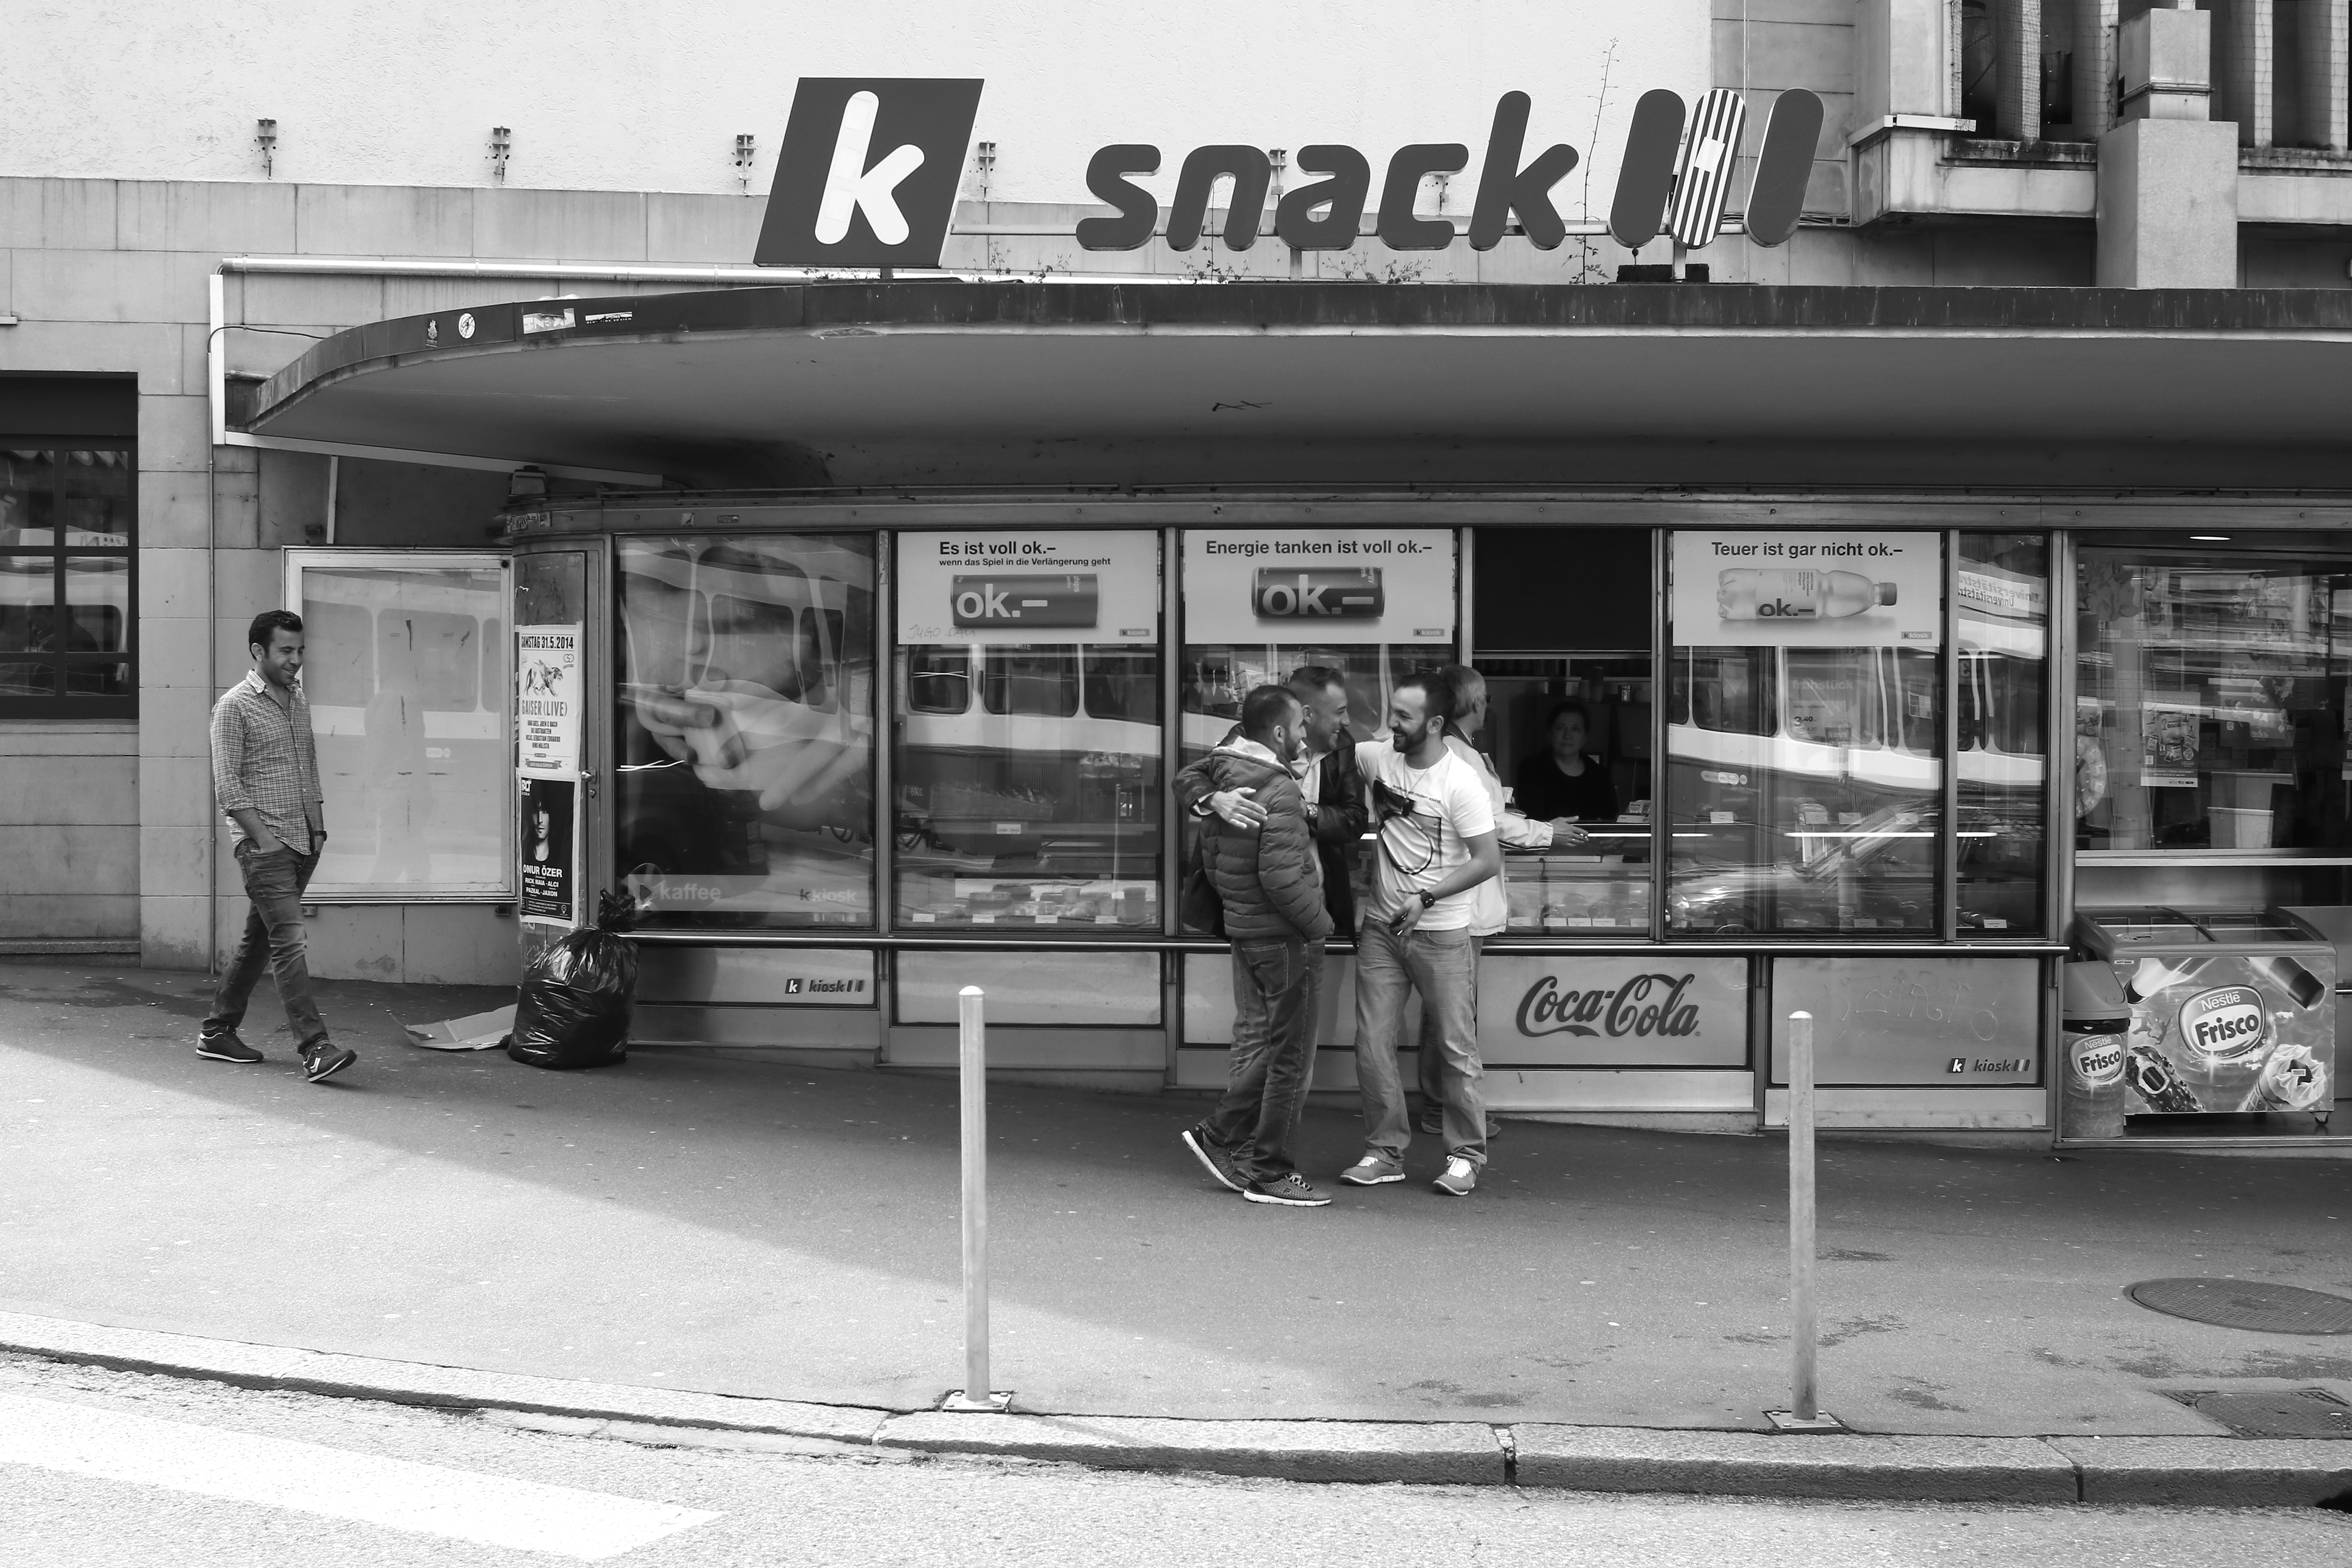
black and white, road, white, street, transport, vehicle, black, monochrome, public transport, bw, blackandwhite, blackwhite, infrastructure, swiss, photograph, snapshot, suisse, schweiz, sw, schwarzweiss, zurich, schwarzweis, shape, schwarzweissfotografie, schwarzweisfotografie, urban area, monochrome photography